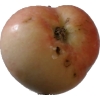
Label: Apple 10